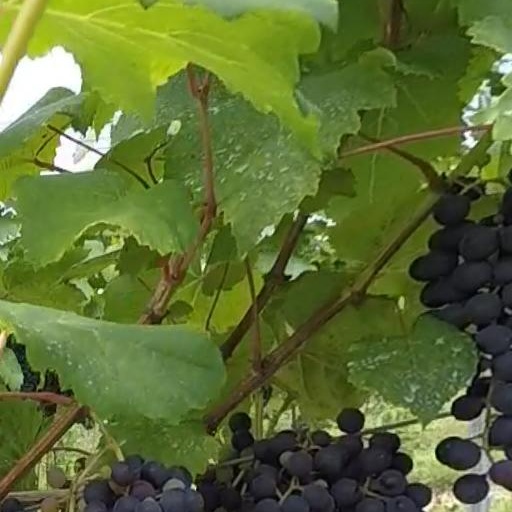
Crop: grape